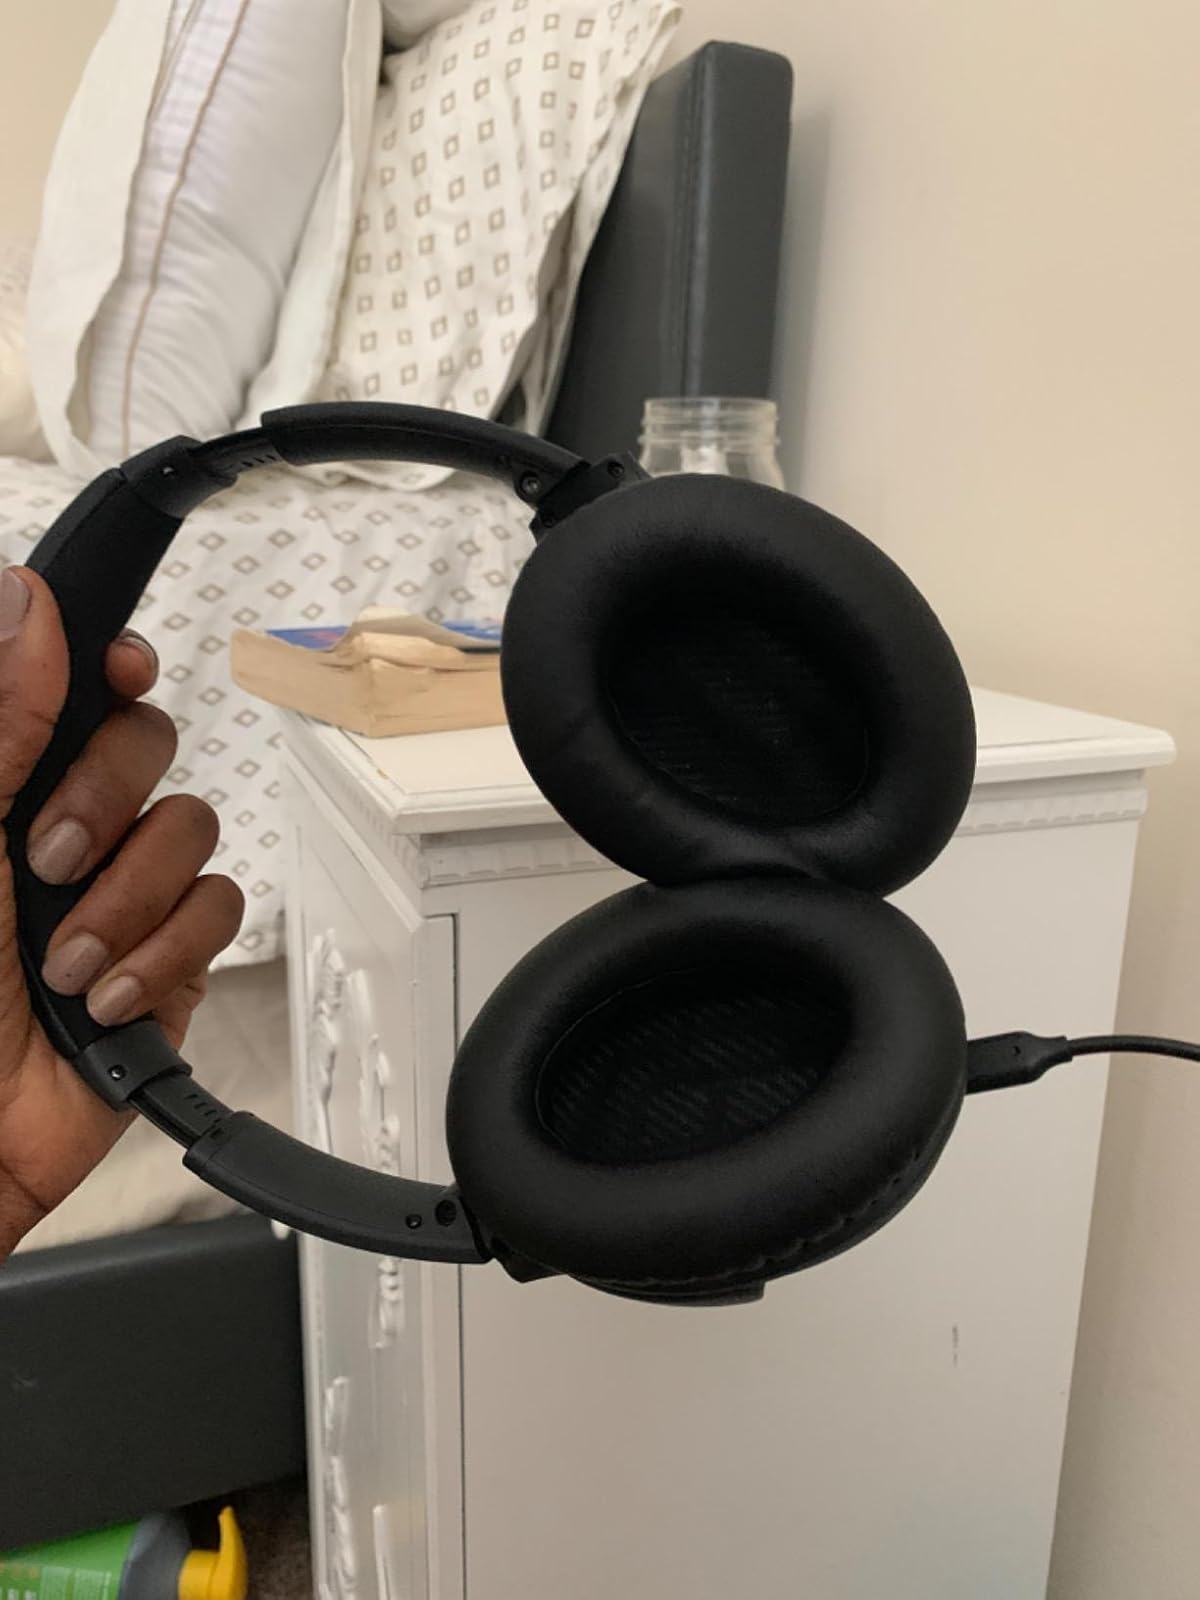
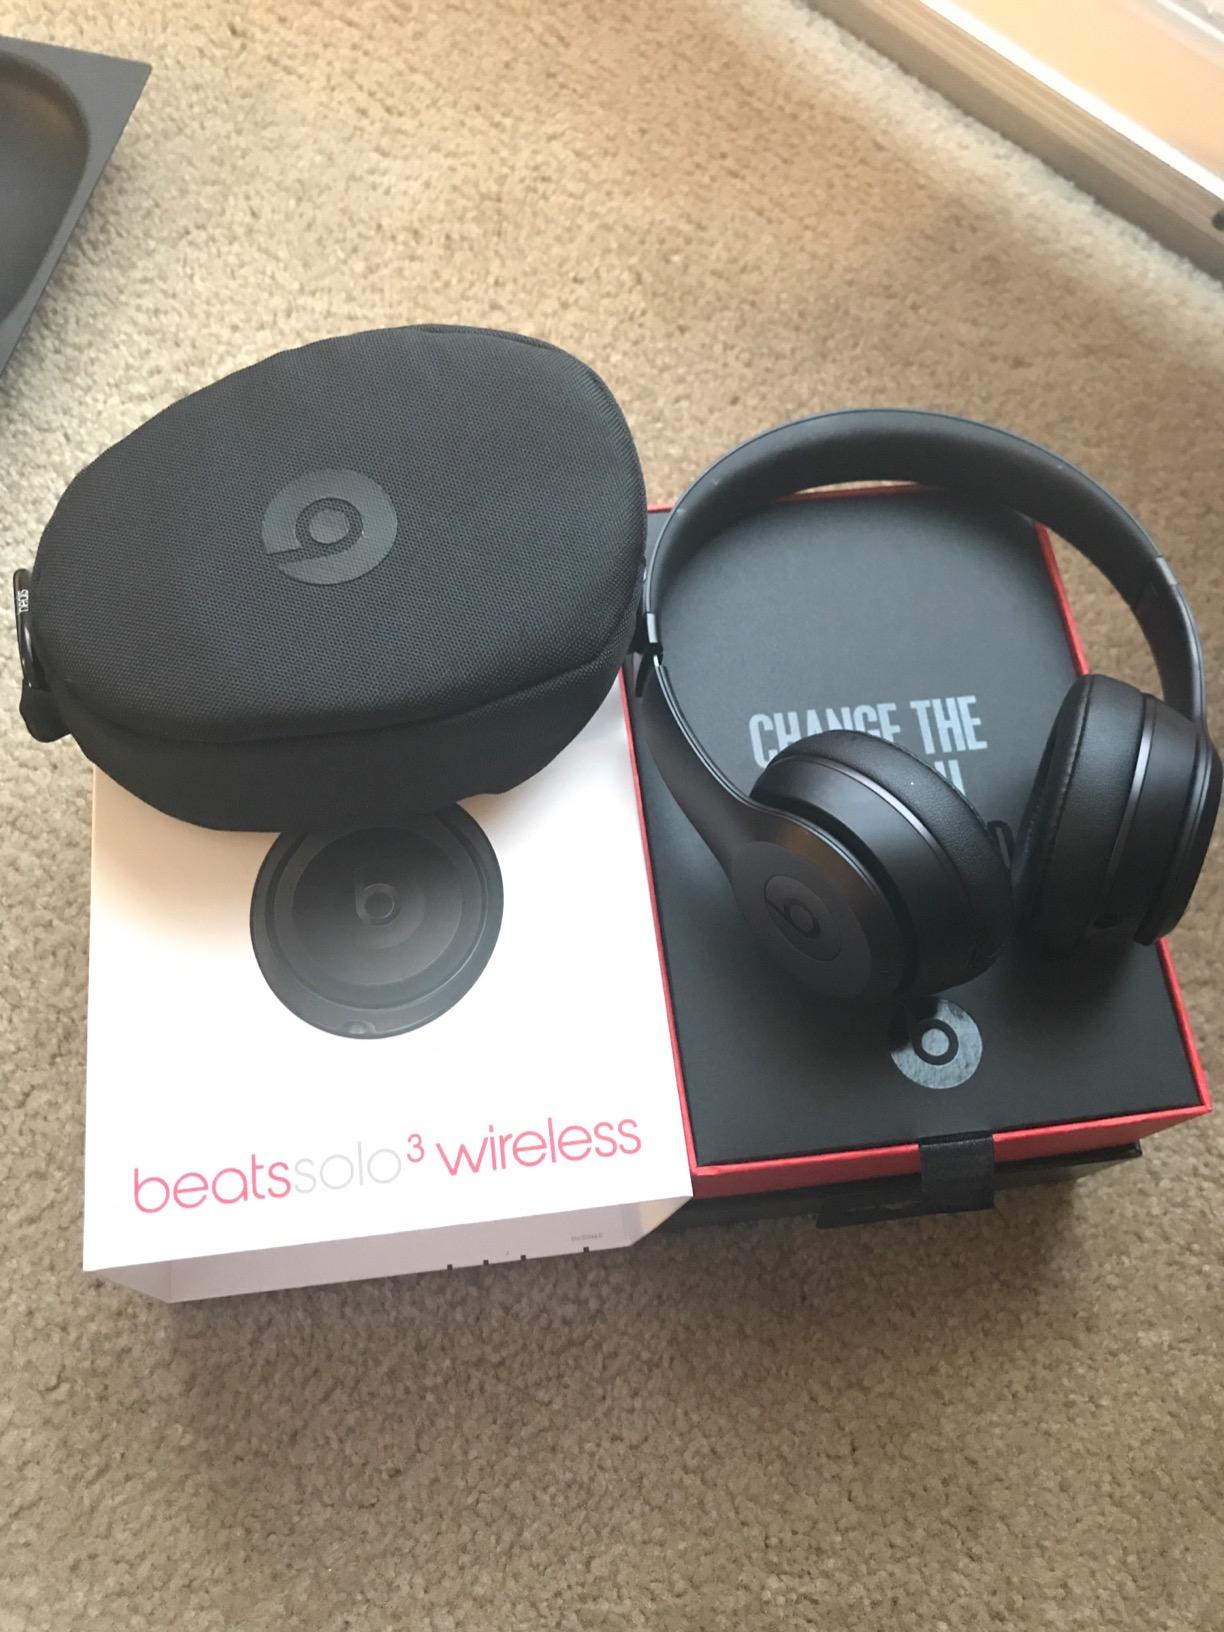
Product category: headphones
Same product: no